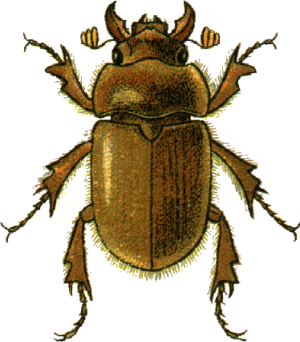
This file has been extracted from another file: Jacobs27.jpg